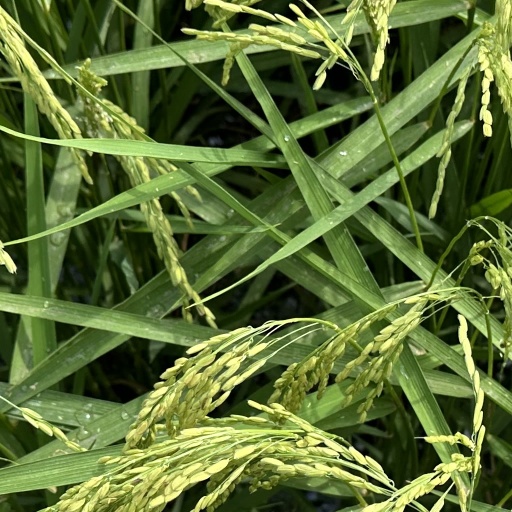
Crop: rice